Claudio Beauvue

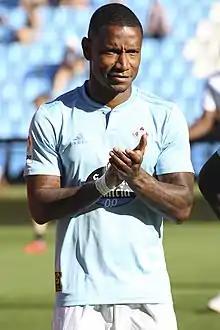
Beauvue with Celta in 2018

Claudio Benoît Beauvue (born 16 April 1988) is a Guadeloupean professional footballer who plays for Championnat National 3 club Calais. Mainly a winger, he can also play as a forward.